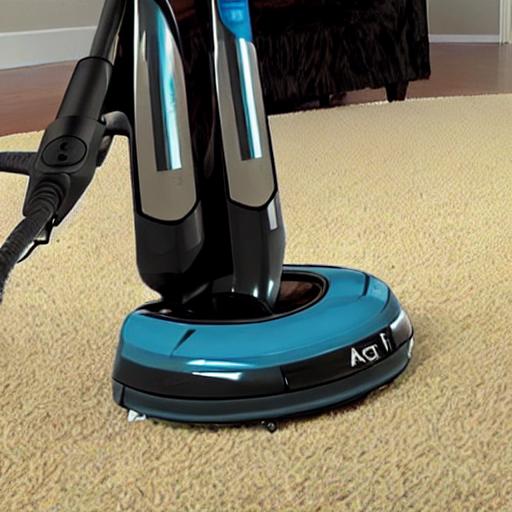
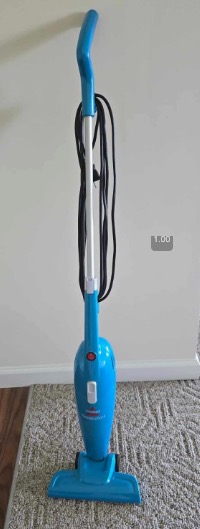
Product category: items_vacuum
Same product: no